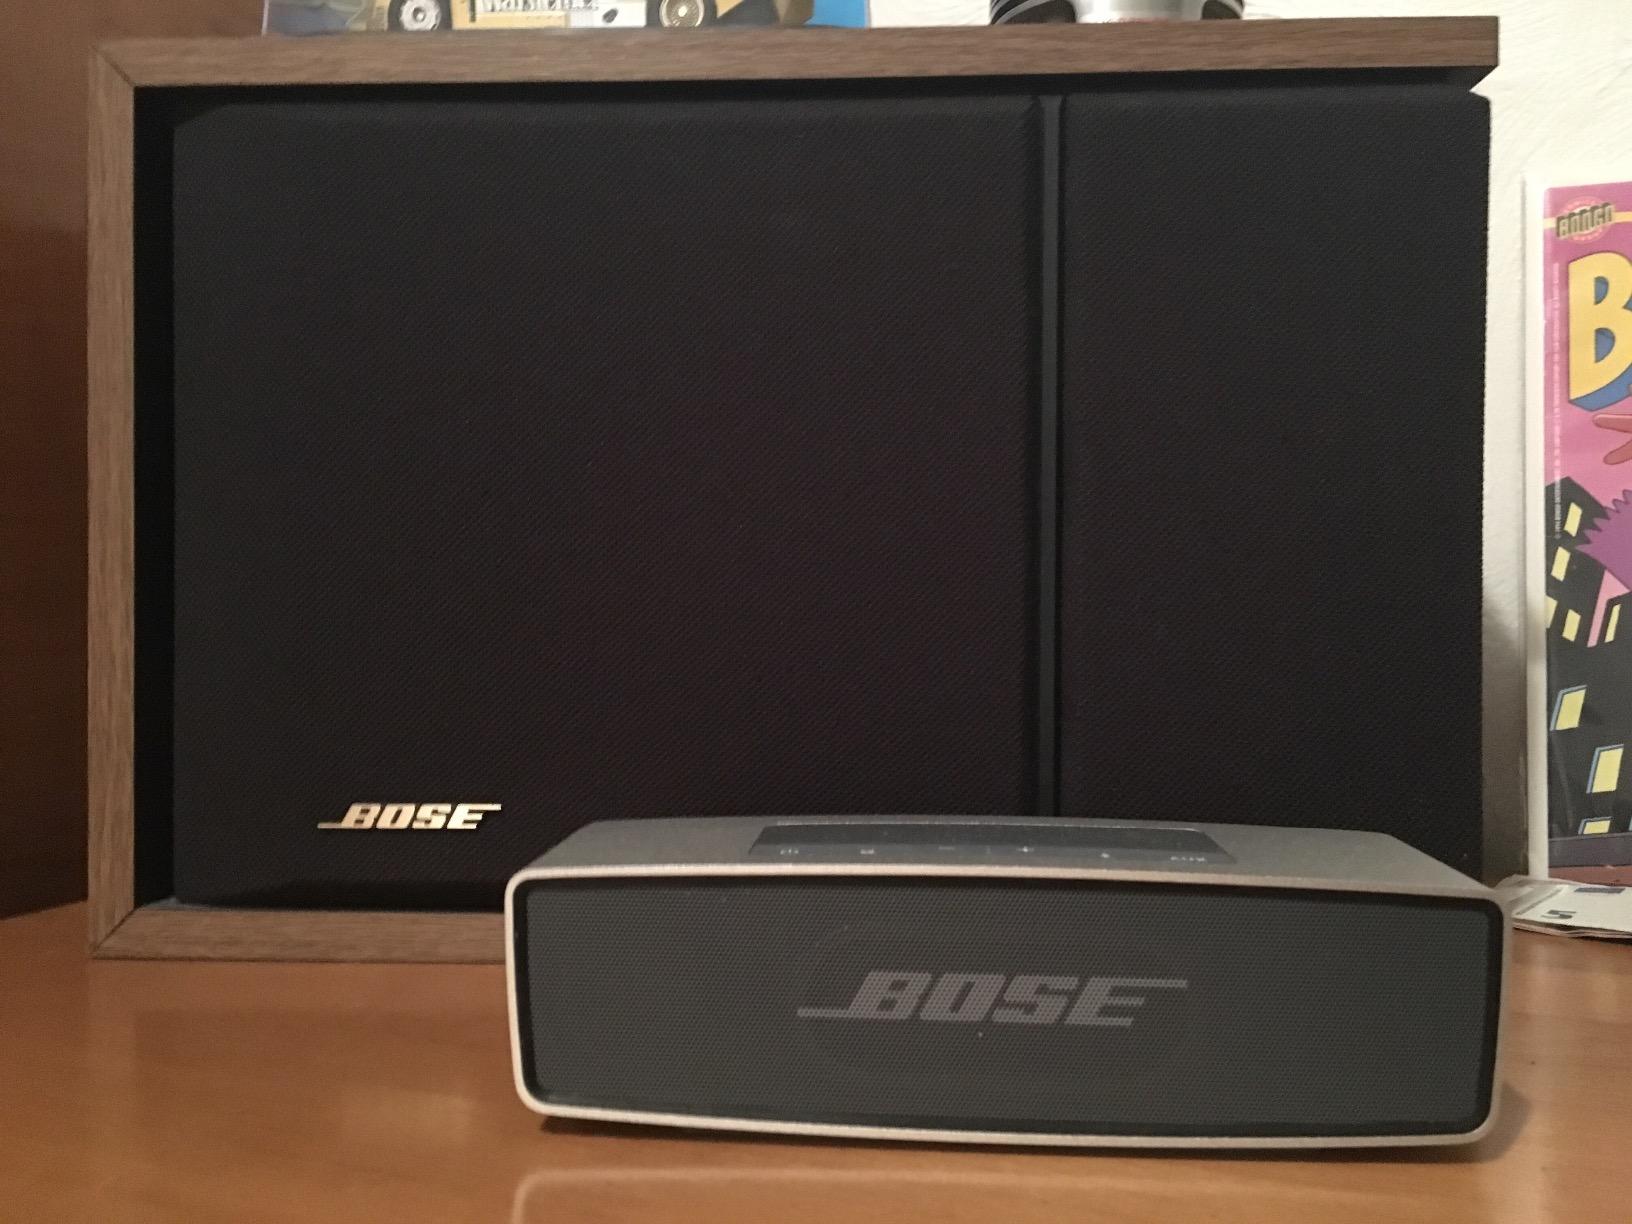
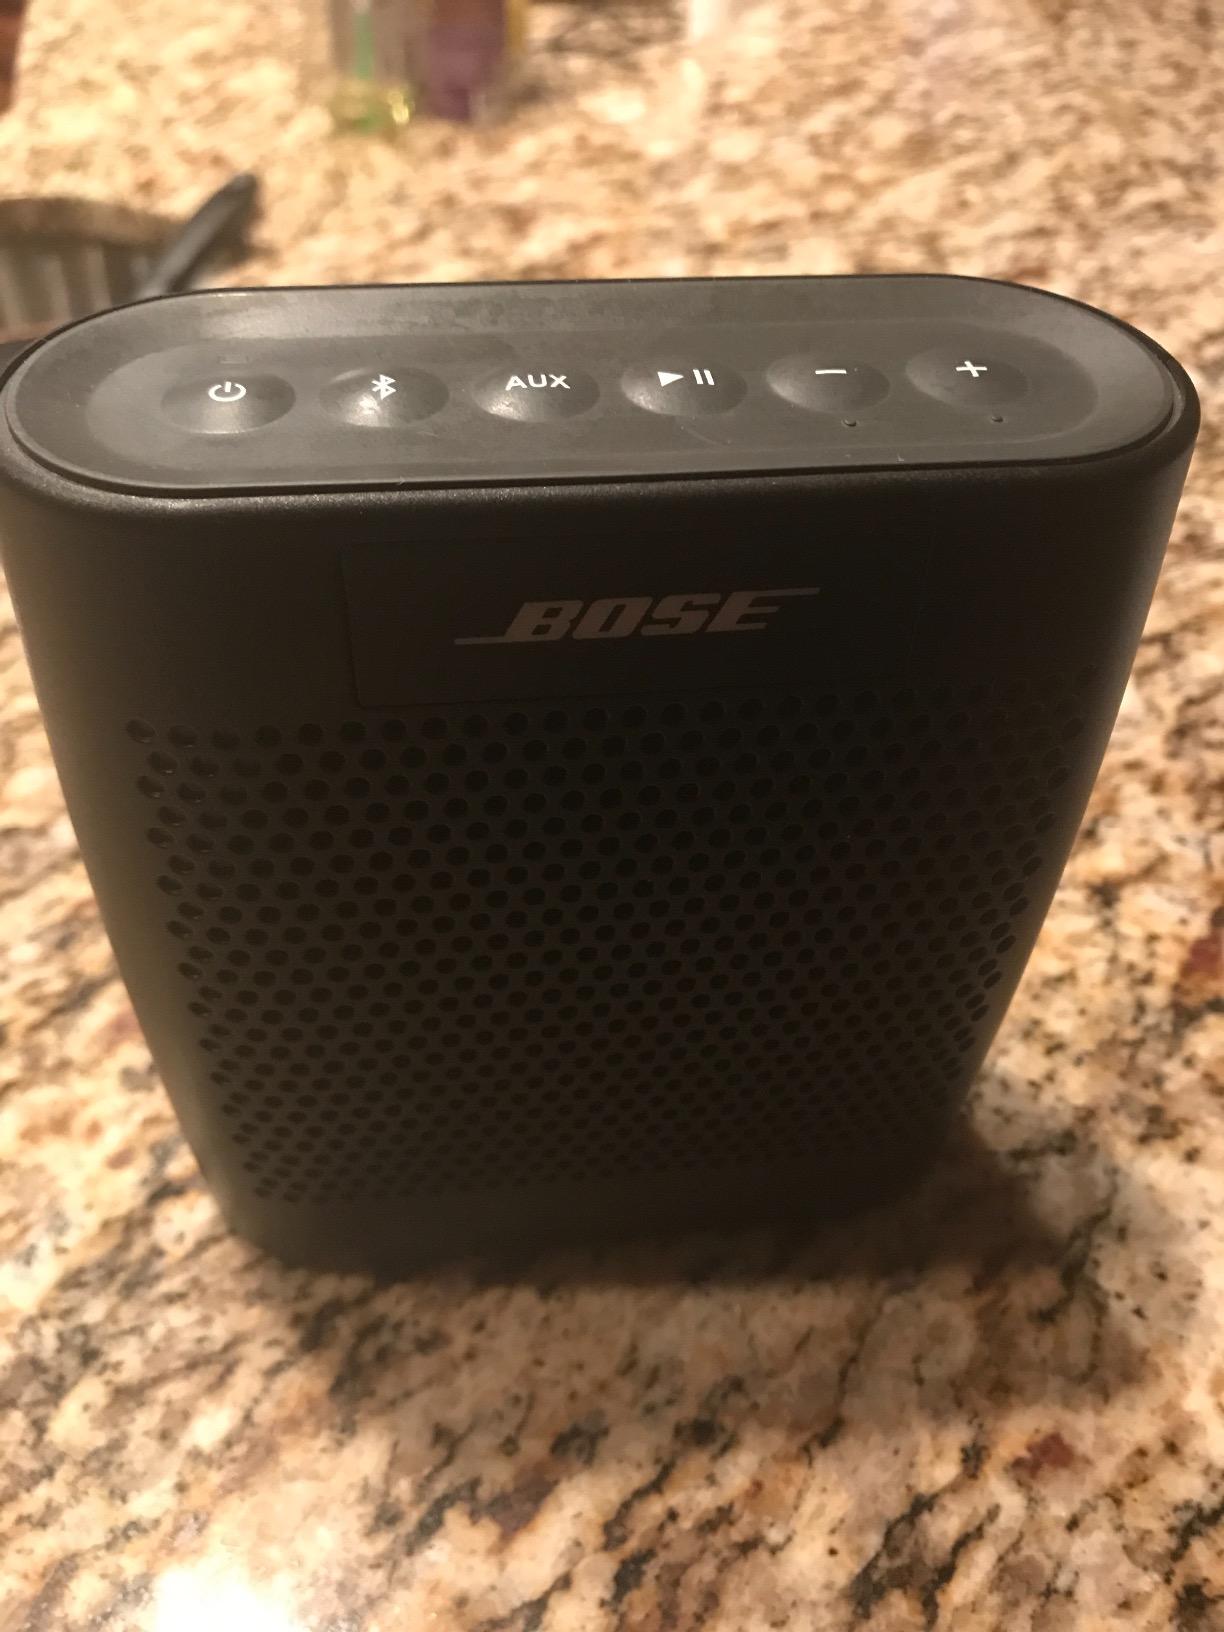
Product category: speaker
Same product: no